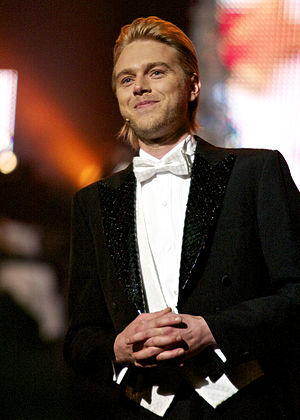
Felix Smith
Felix Smith ved DR's Store Juleshow (2009)
Felix Smith, dansk tv-vært. Billedet stammer fra DRs Store Juleshow 2009."
Felix Thomas Elkjær Smith er en dansk radio- og tv-vært.